Matt Tifft

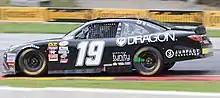
Tifft's No. 19 Xfinity Series car at Road America in 2017

Tifft had not scored a top five in 2017, but at Mid-Ohio Sports Car Course on August 12, 2017, he finished a career best third place.